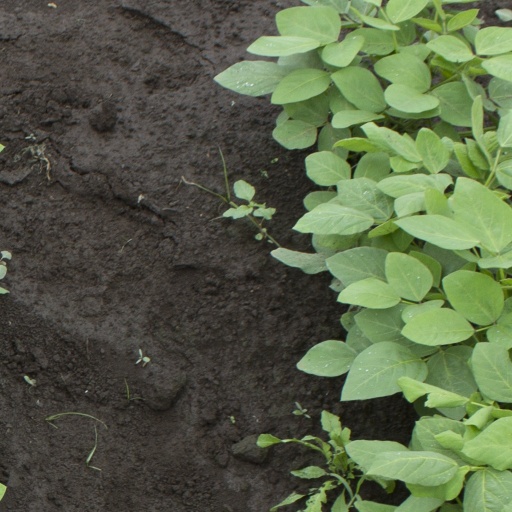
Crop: soybean